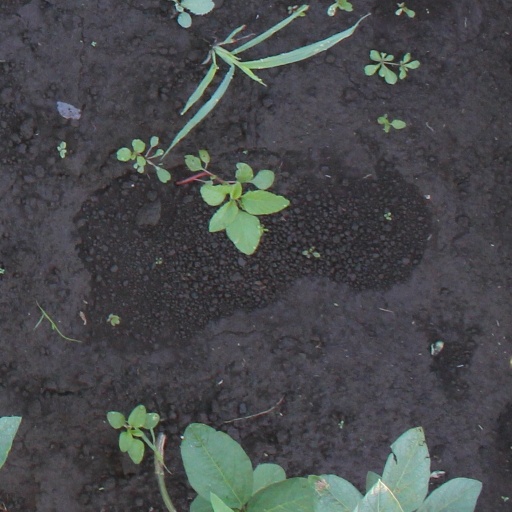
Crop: soybean